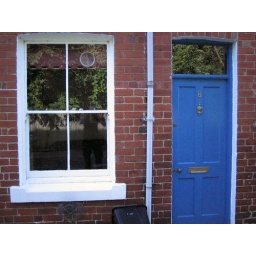
Andy lives in a street with brightly-doored houses. Right across the road from Rowntree Park, to boot!